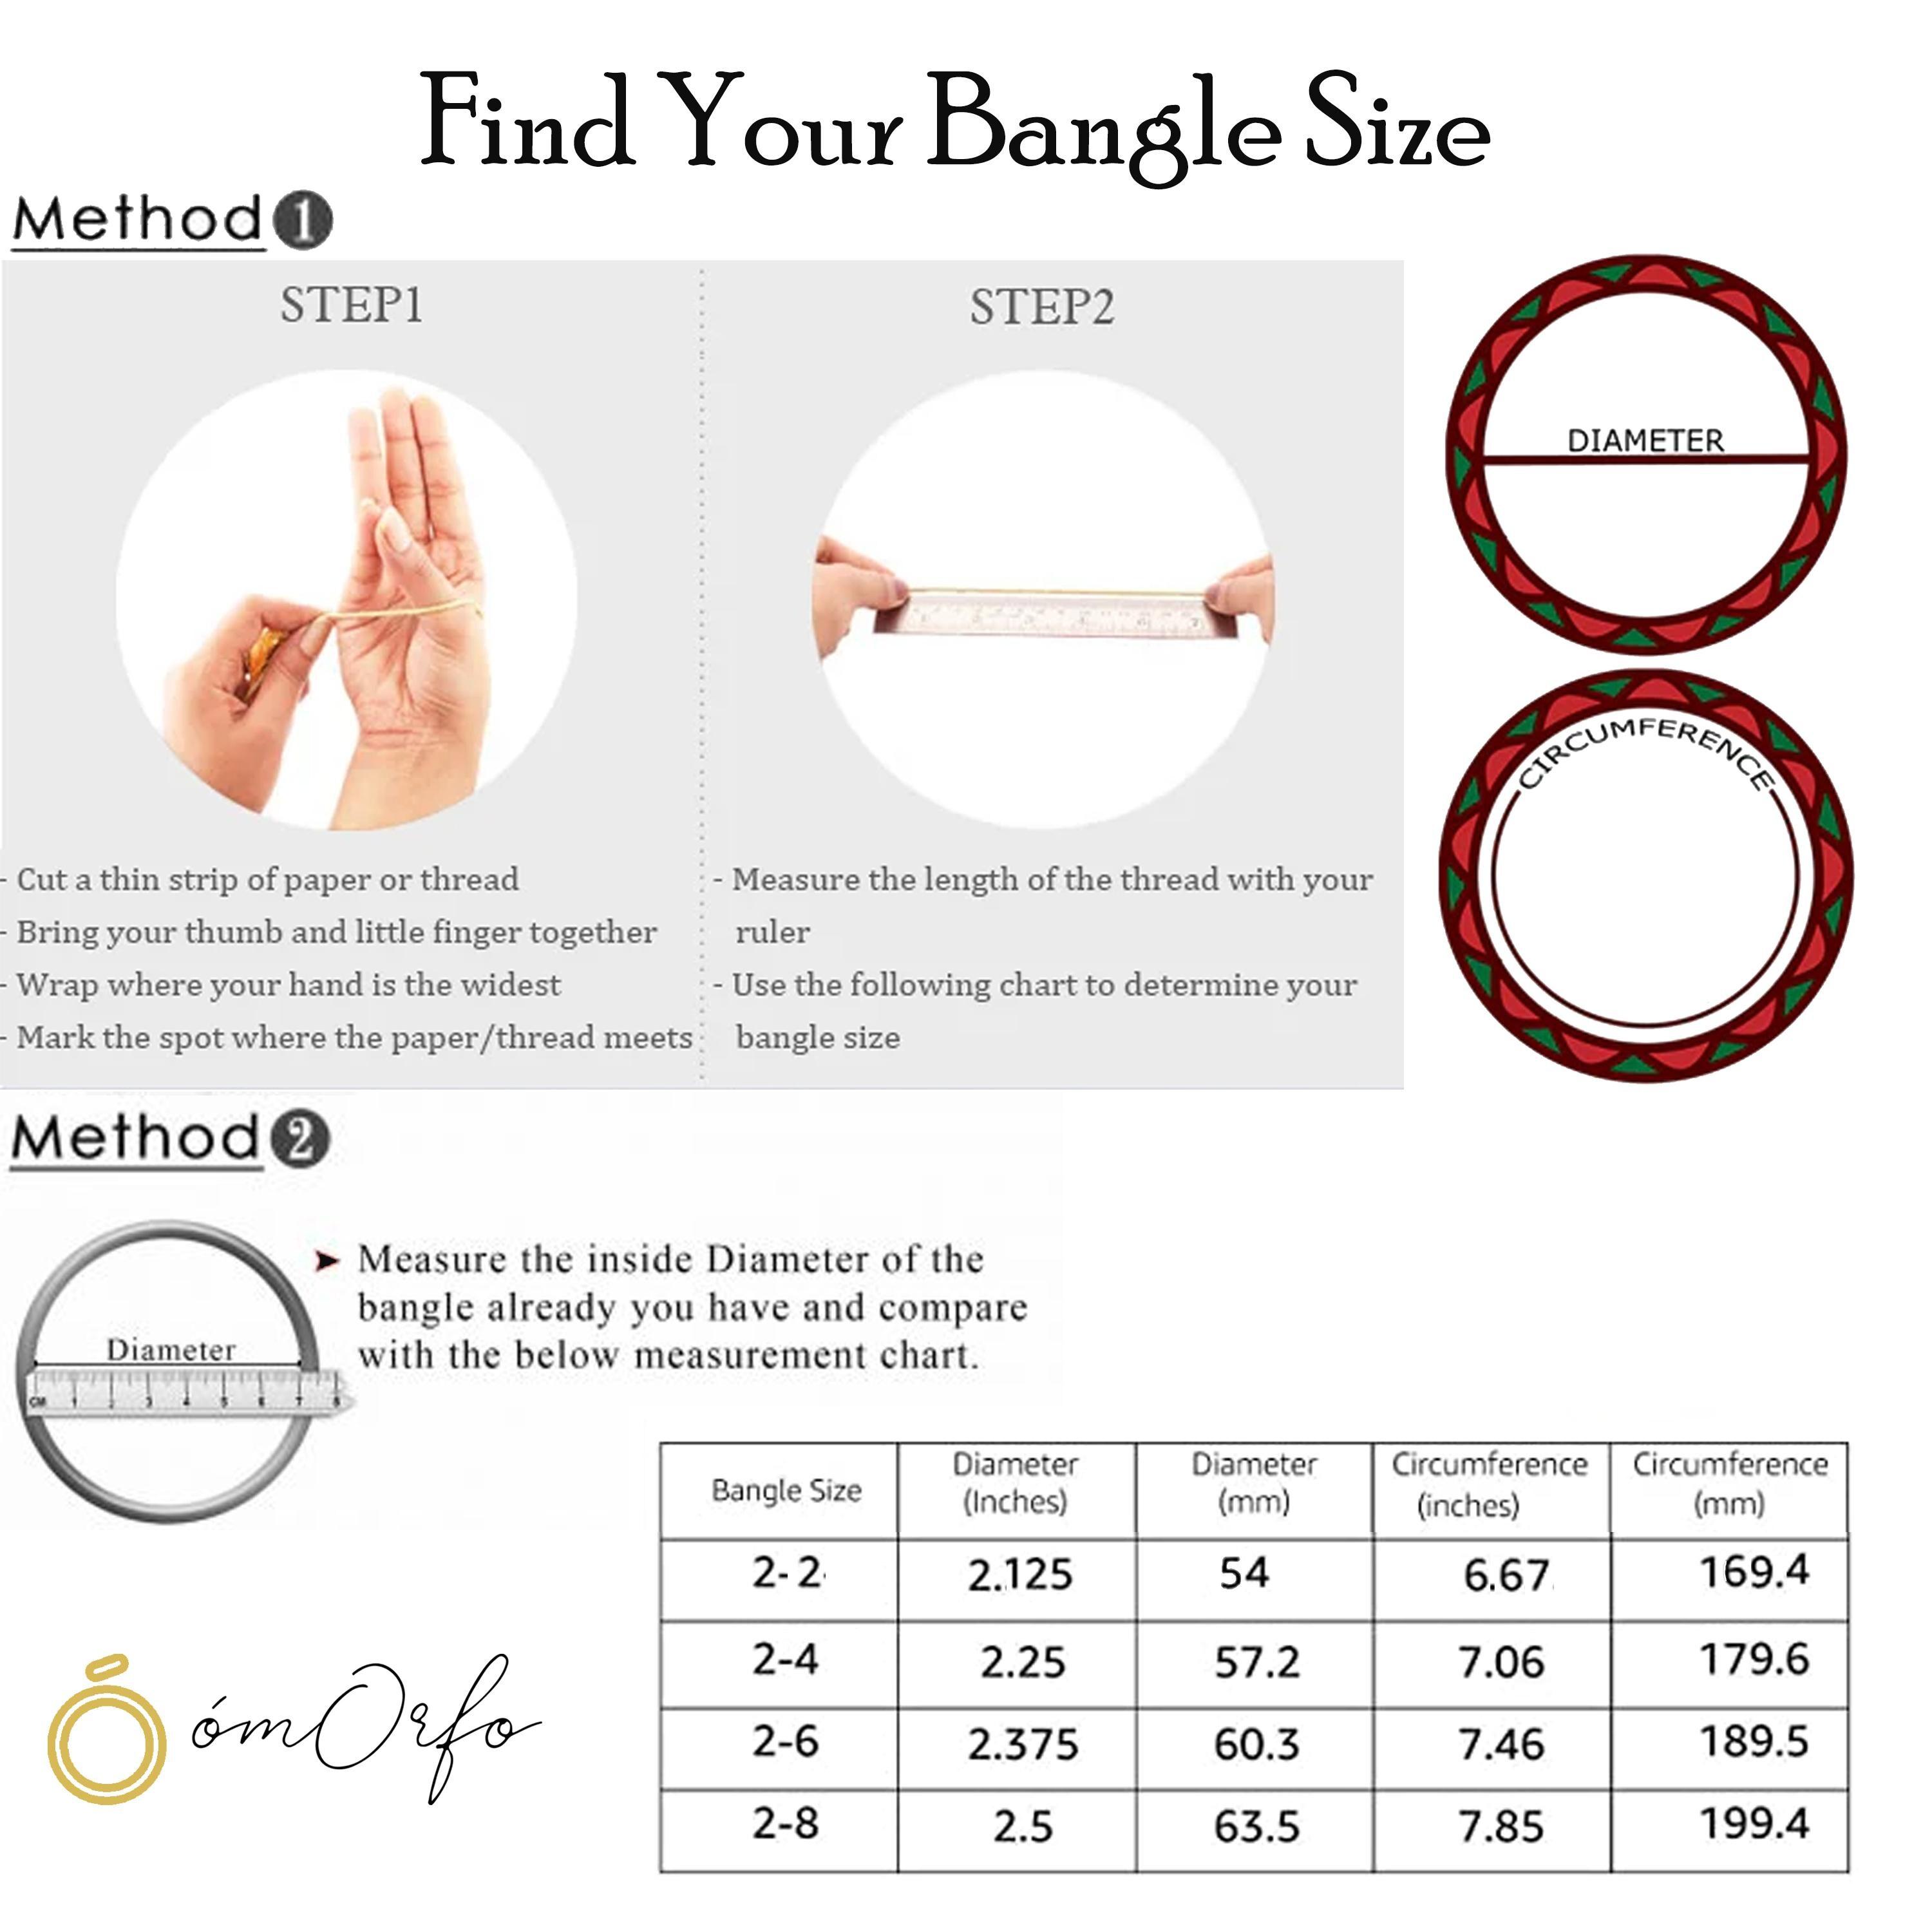
OMORFO Gold Plated Traditional Rajwadi Jewellery Inspired Ethnic Filigree Style Bangles/Kada/Festive Bangles for Women and Girls
Type: Bangles
Brand: OMORFO
Price: Rs. 5999
 We Have Designed And Crafted Them At Our Own Manufacturing Facility To Develop A Product Of This Superior Quality To Give Perfection Of Original Gold Designing,Each And Every Piece Is Produced Under Stric Quality Production,We Had Coated Them With One Gram Gold Polish To Give A Real Look Finish ,We Have Protected Its Shine Through .3Mm Lacker Coating Thats Give It Longer Life,So Wear This Masterpiece Of Latest Fashion And Designing Without Worrying About Anything.
Features: Stylish Latest Design Fancy Party Wear Traditional Bangles Set,Gift For Women - Ideal Valentine, Birthday, Anniversary Gift For Someone You Love,Quality Gold Plated Jewellery. Gives Original Gold Jewellery Look.,Well Suitable With All The Kind Of Outfits For Those Feminine Stylish Looks.,Made Of Premium Quality Materials.
Included: 1 Bangle Set